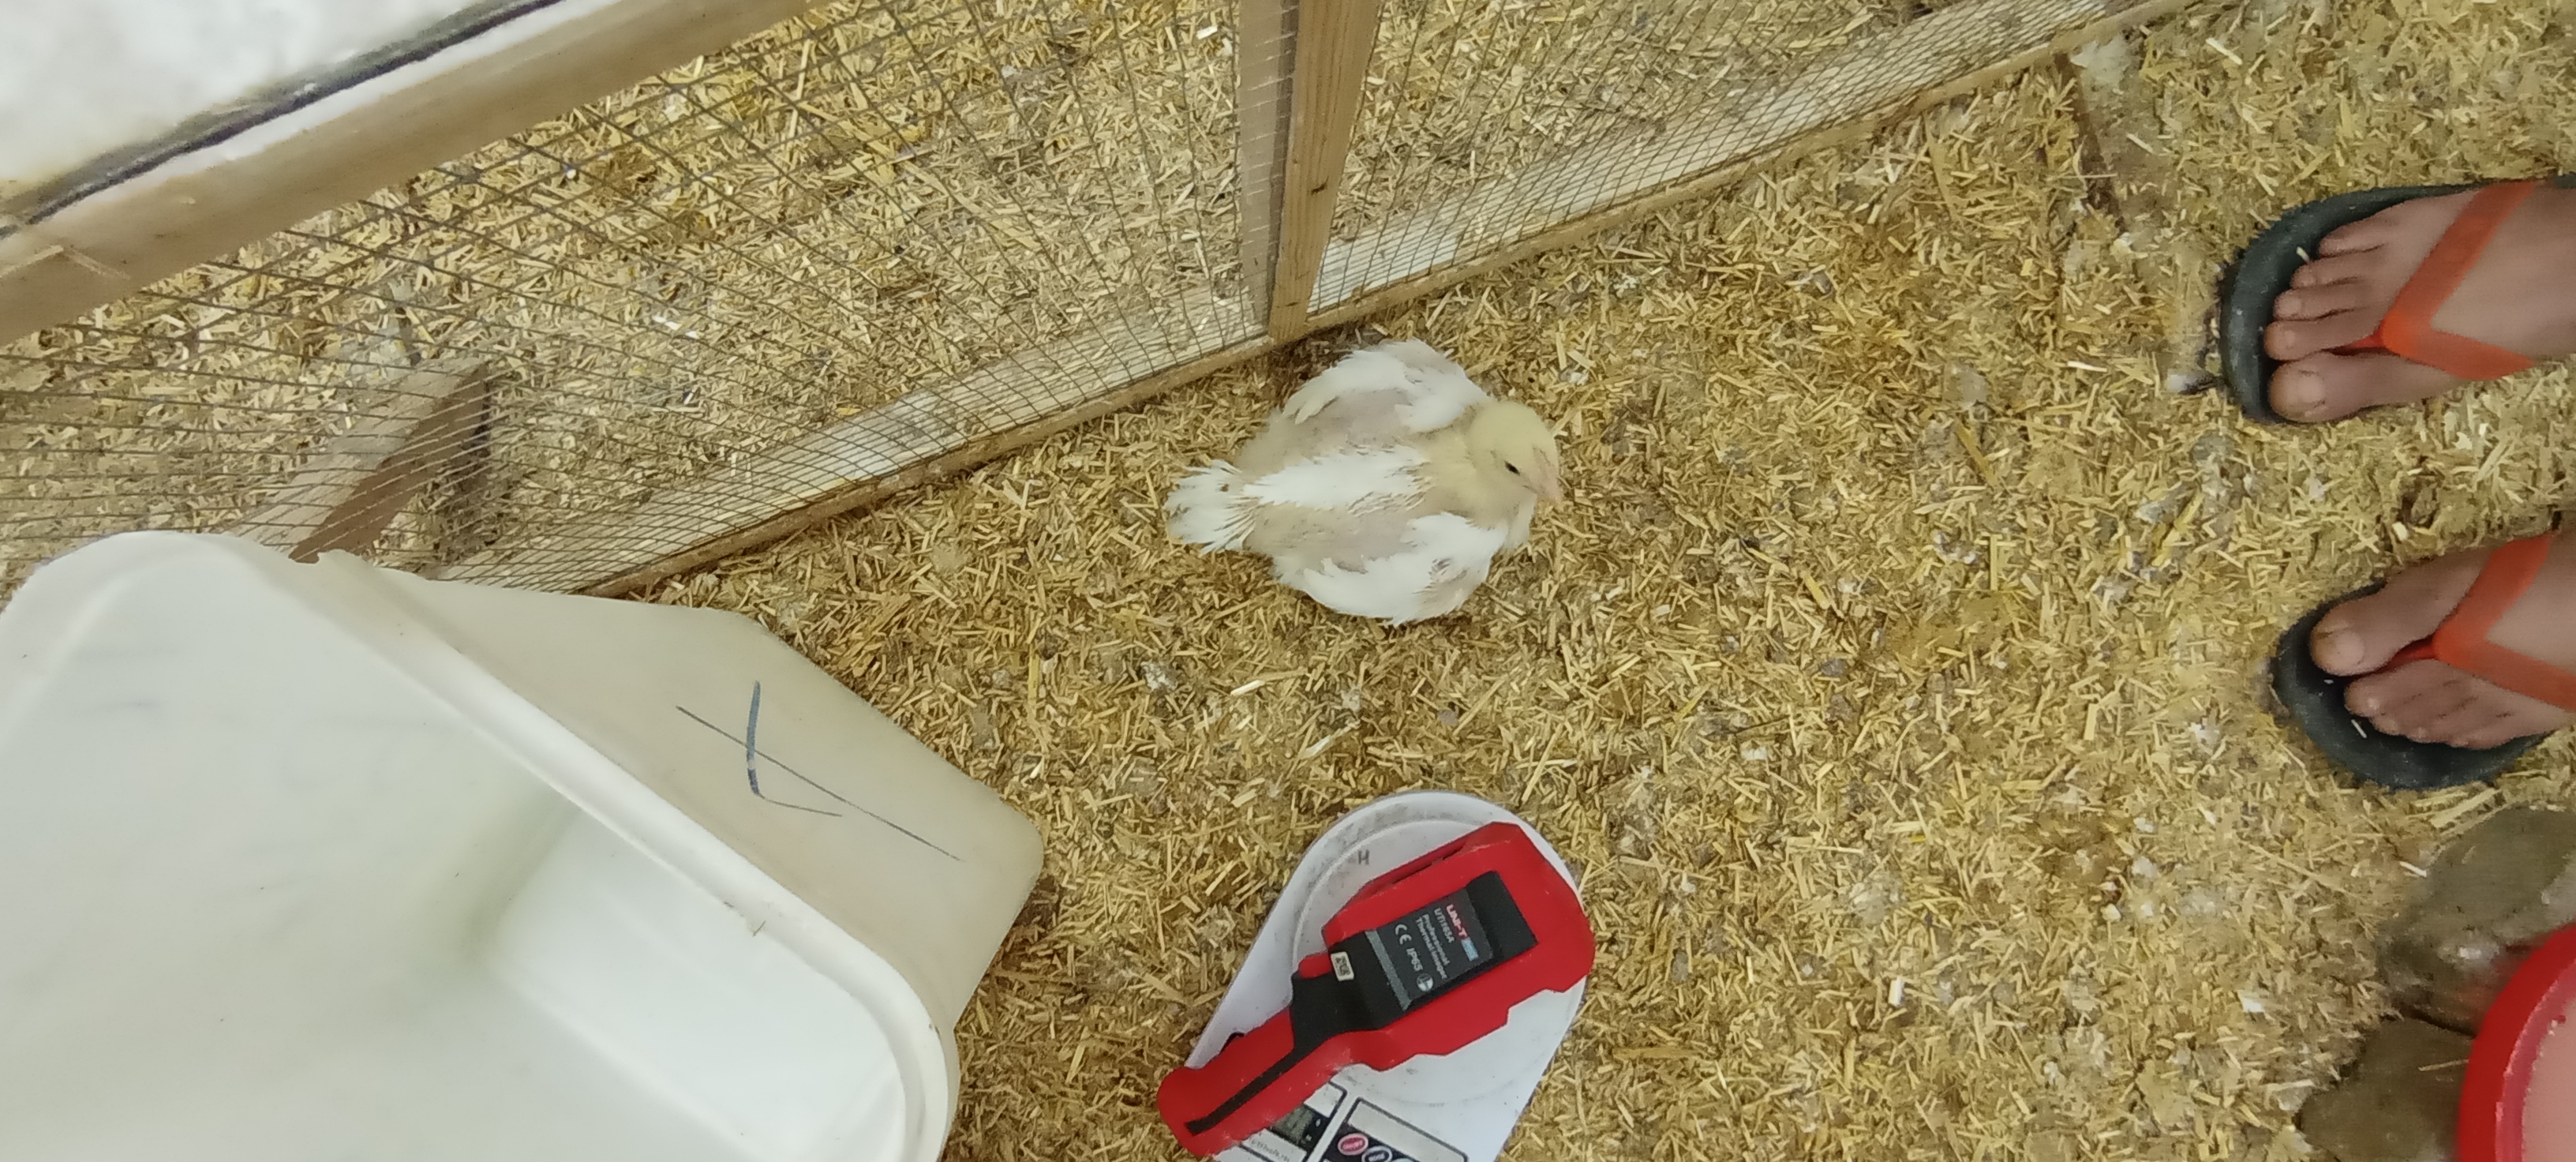
Weight: 718 g